Throne of Glass

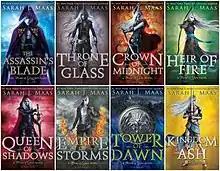
The covers of the eight books of the series

Throne of Glass is a high fantasy novel series by American author Sarah J. Maas, beginning with the entry of the same name, released on August 2, 2012. The story follows the journey of Celaena Sardothien, a teenage assassin in a corrupt kingdom with a tyrannical ruler, the King of Adarlan. As the tale progresses, Celaena forms unexpected bonds and uncovers a conspiracy amidst her adventures. The series concluded with the eighth book in October 2018.